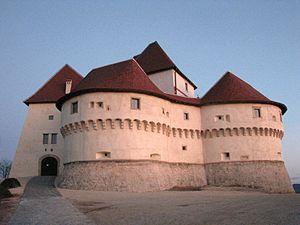
Les Rattkay sont une dynastie d'origine hongroise qui domina, du XVIᵉ siècle au XVIIIᵉ siècle, le château de Veliki Tabor et les environs de Desinić dans la région du Zagorje croate.